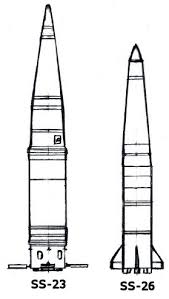
Label: Iskander